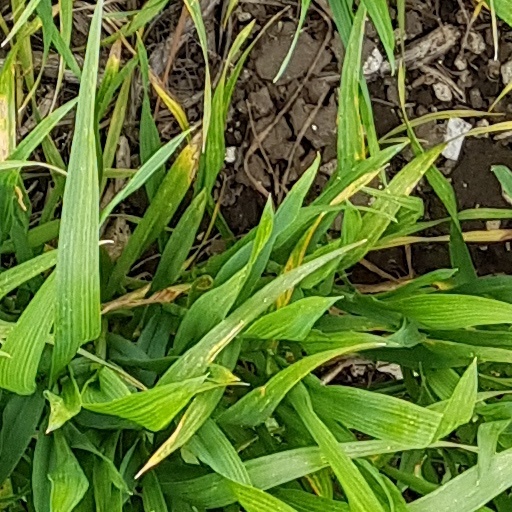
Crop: wheat